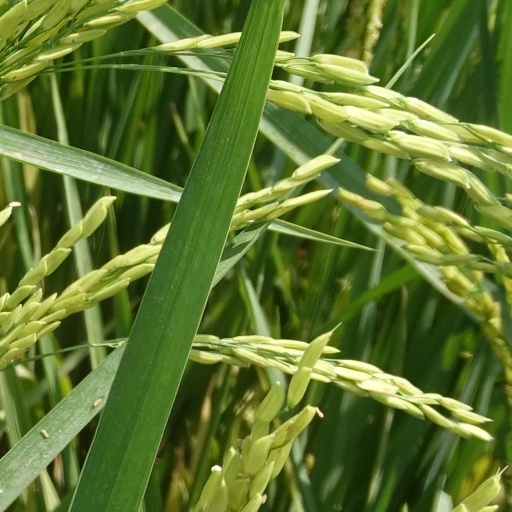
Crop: rice